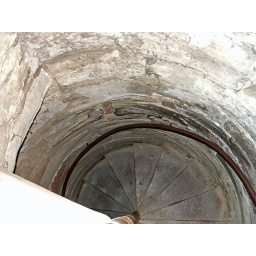
the spiral stone staircase in Caesers tower